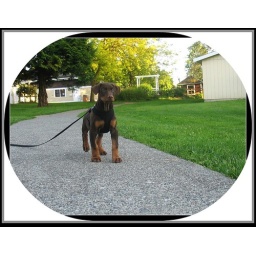
at 8 weeks and he is the largest red male in the litter / 2010